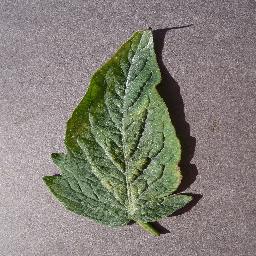
Label: Tomato___Spider_mites Two-spotted_spider_mite